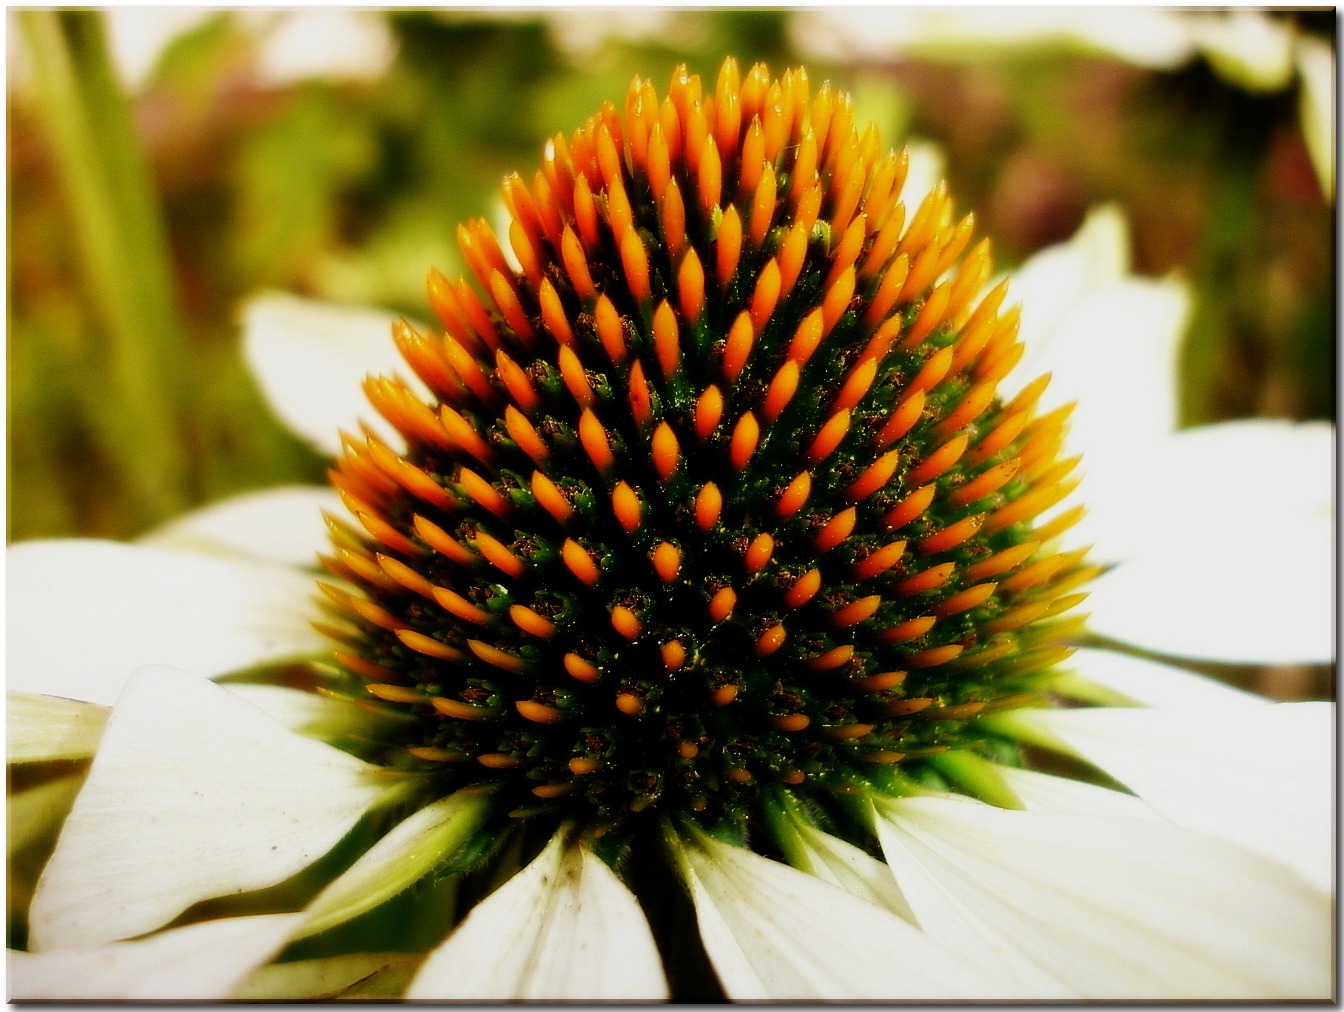
blossom, plant, flower, petal, bloom, summer, botany, yellow, garden, close, flora, close up, coneflower, macro photography, flowering plant, daisy family, sunflower seed, plant stem, land plant